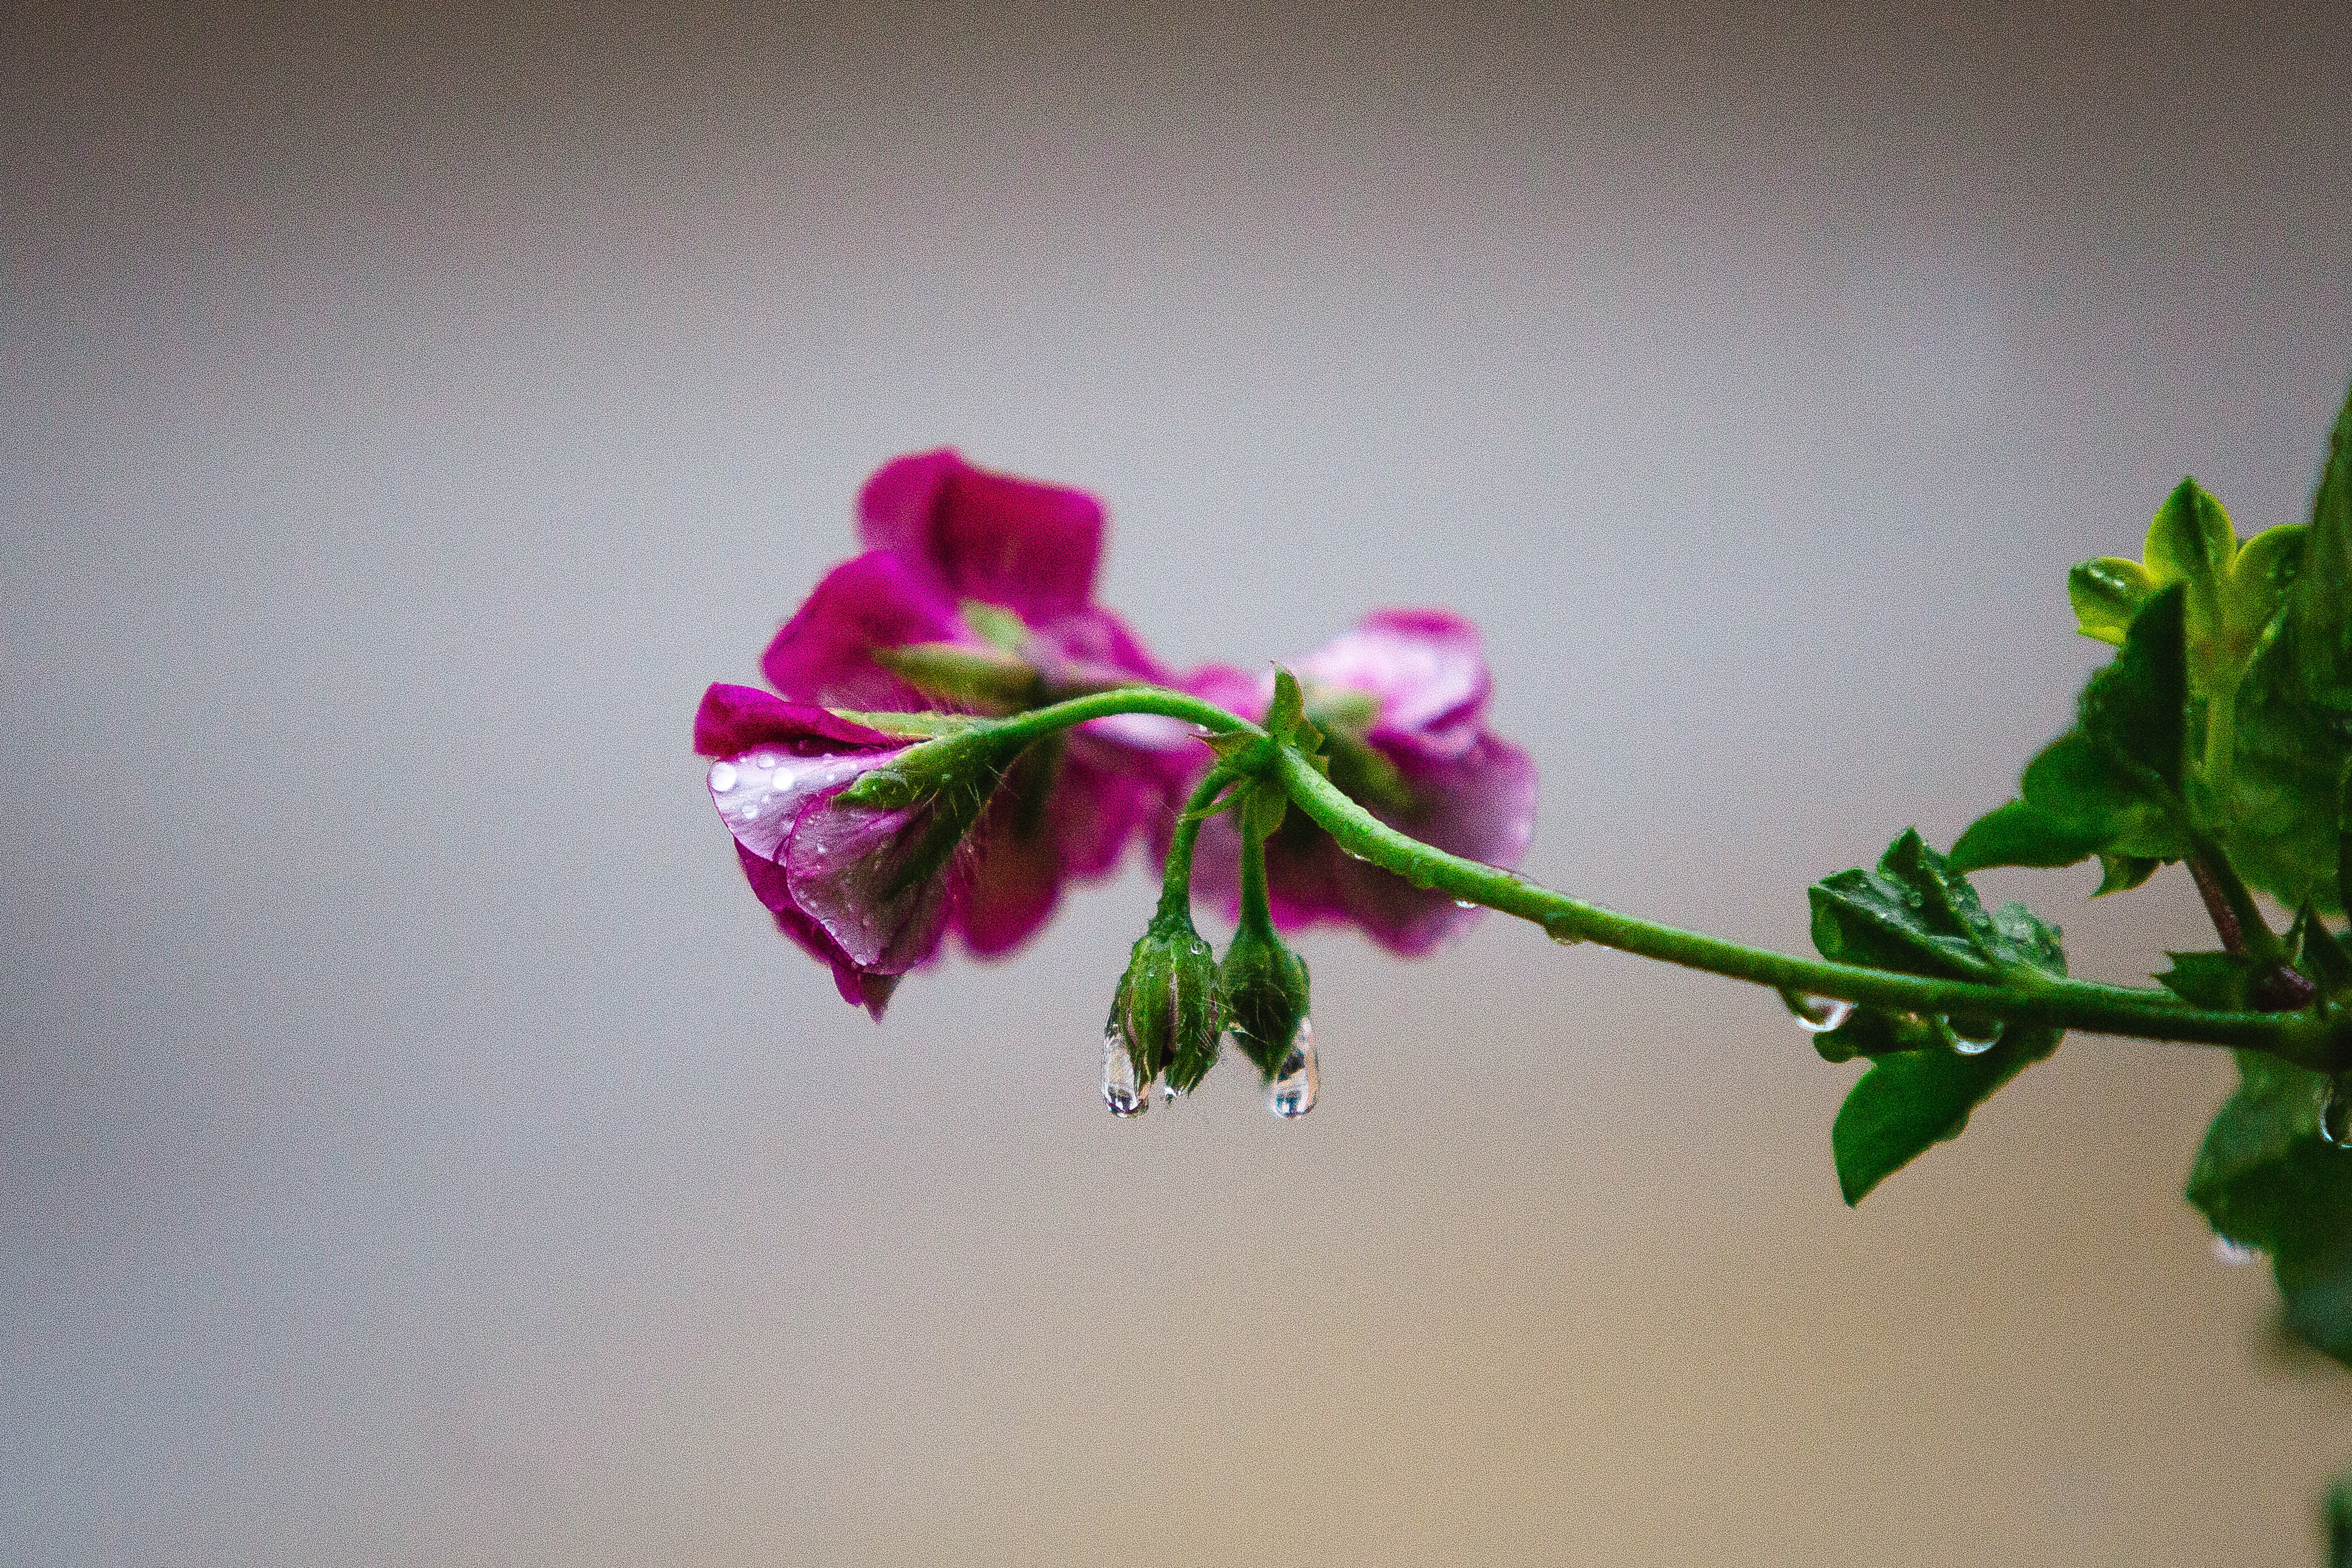
flower, flowering plant, plant, pink, petal, botany, plant stem, leaf, bud, Pedicel, geranium, geraniaceae, herbaceous plant, wildflower, sweet peas, perennial plant